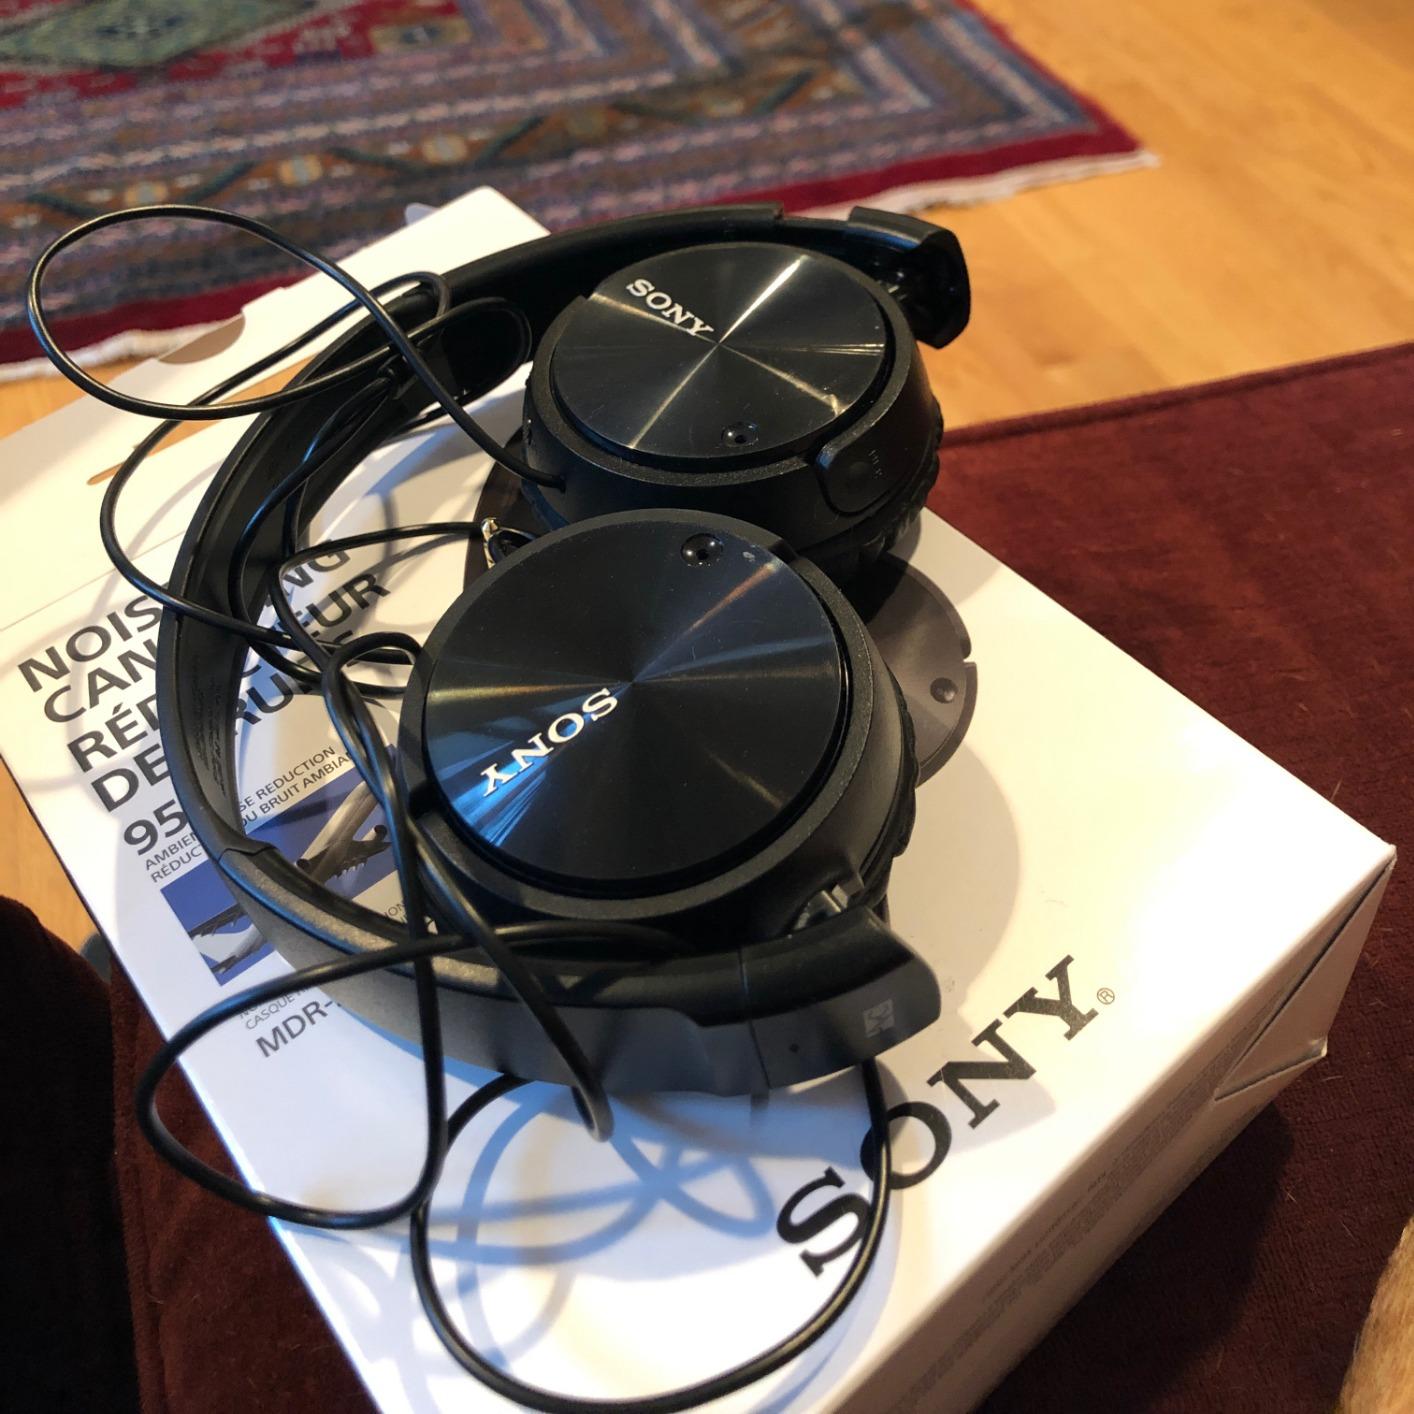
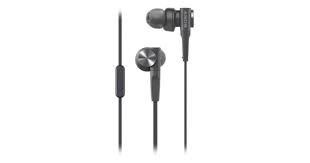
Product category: headphones
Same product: no